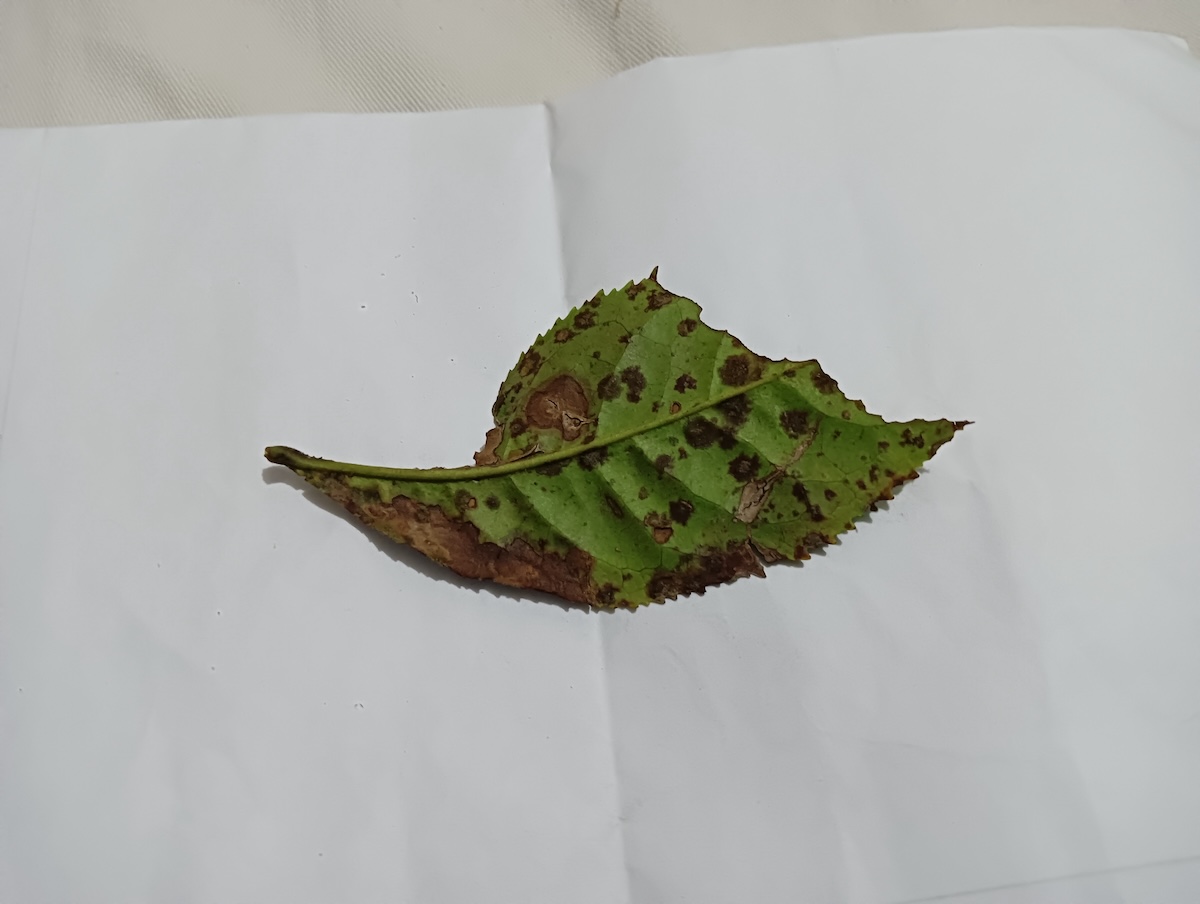
Label: Brown Blight